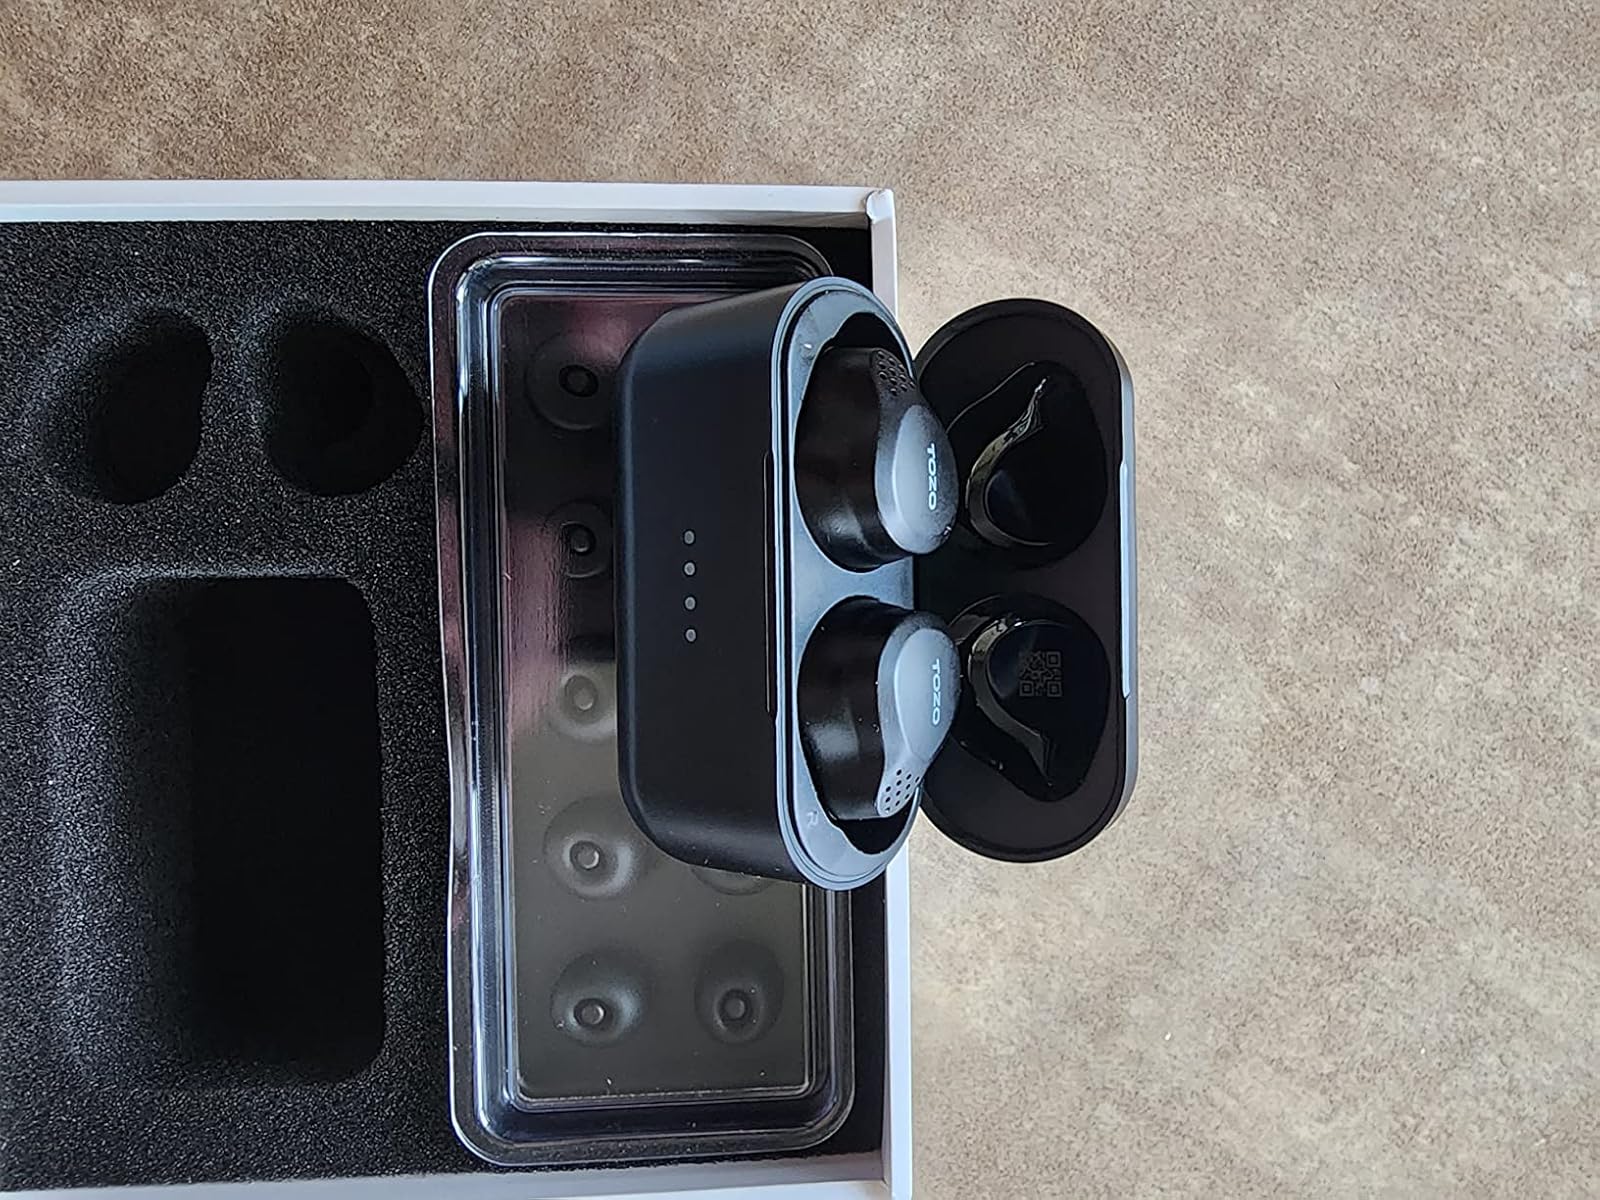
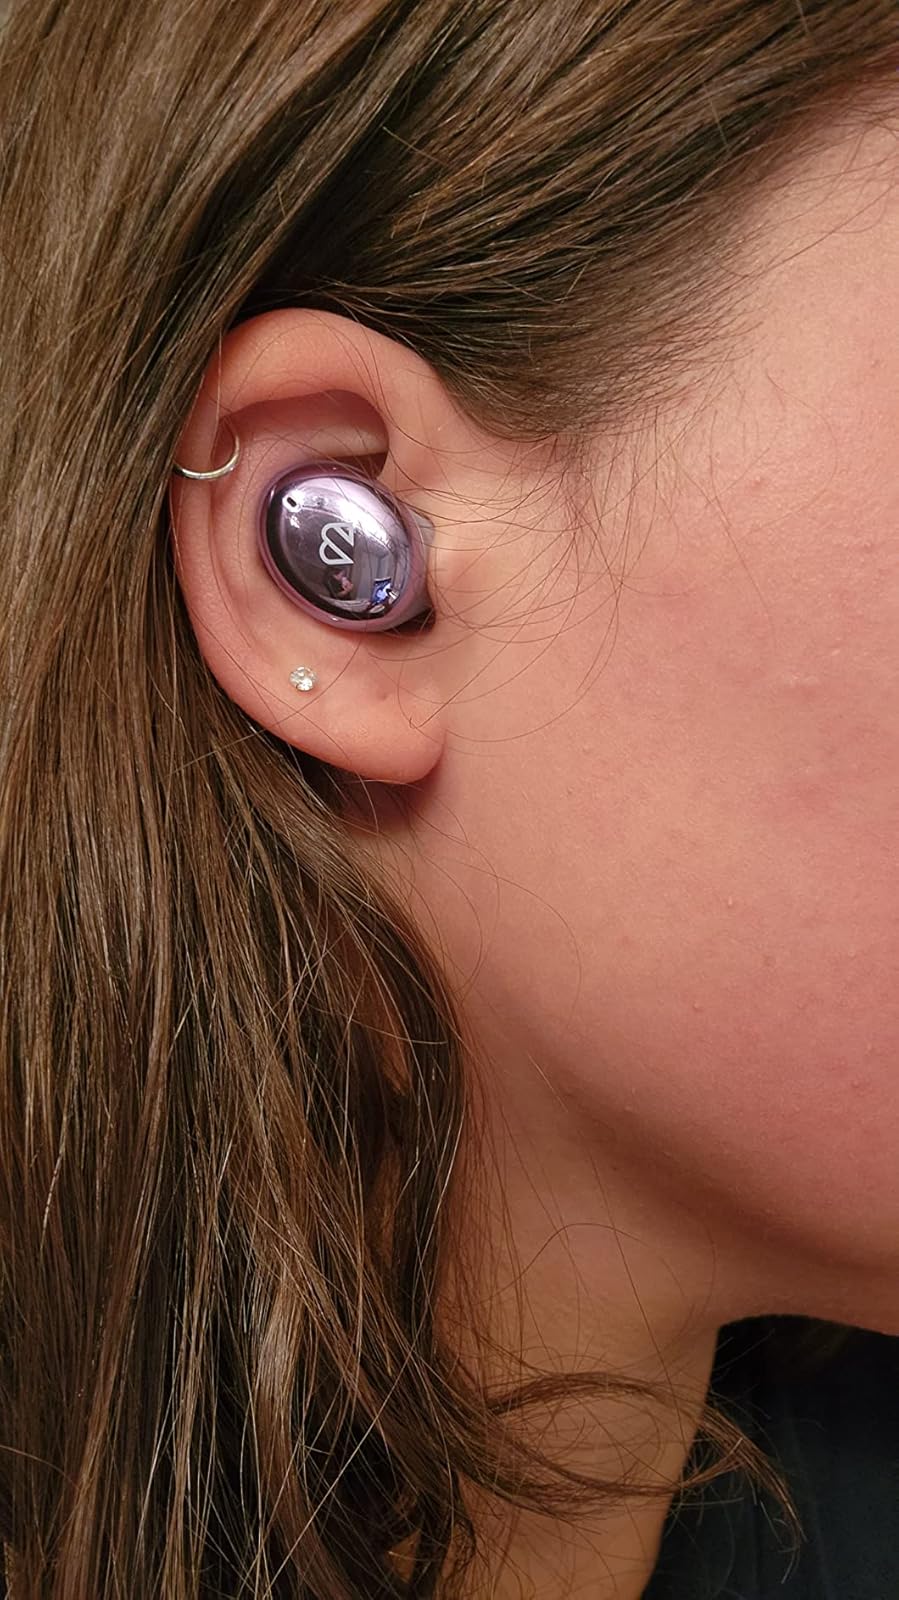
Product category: earbuds
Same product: no